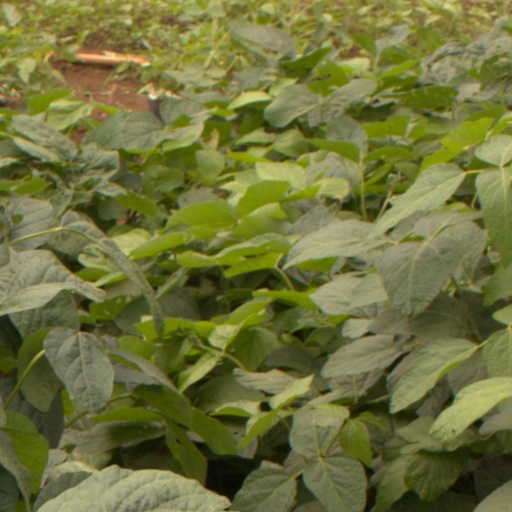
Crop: soybean